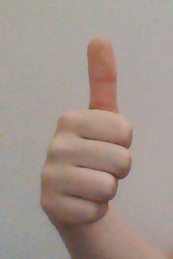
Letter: aleff